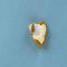
Maize quality: Bad